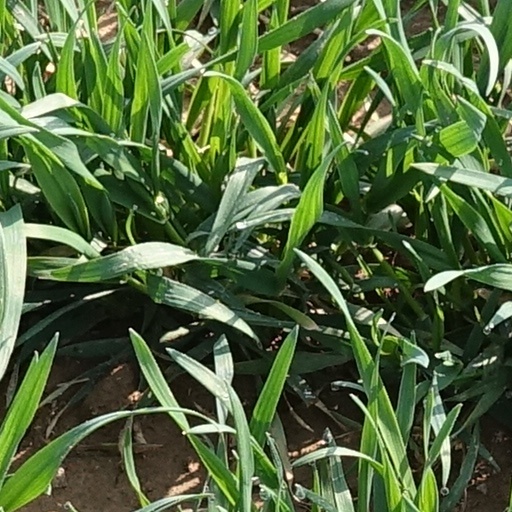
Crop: wheat